Karel Růžička (pianist)

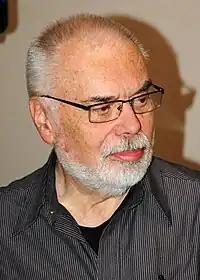
Karel Růžička in December 2012

Karel Růžička (2 June 1940 – 26 September 2016) was a Czech jazz pianist, composer and music teacher. During his career, he has collaborated with numerous notable jazz musicians, such as Karel Krautgartner, Luděk Hulan, Rudolf Dašek, George Mraz, Jiří Stivín, Laco Deczi and many others. He also worked as a teacher at the Jaroslav Ježek Conservatory and the Academy of Performing Arts in Prague. In 1993, he won the Czech Grammy award.